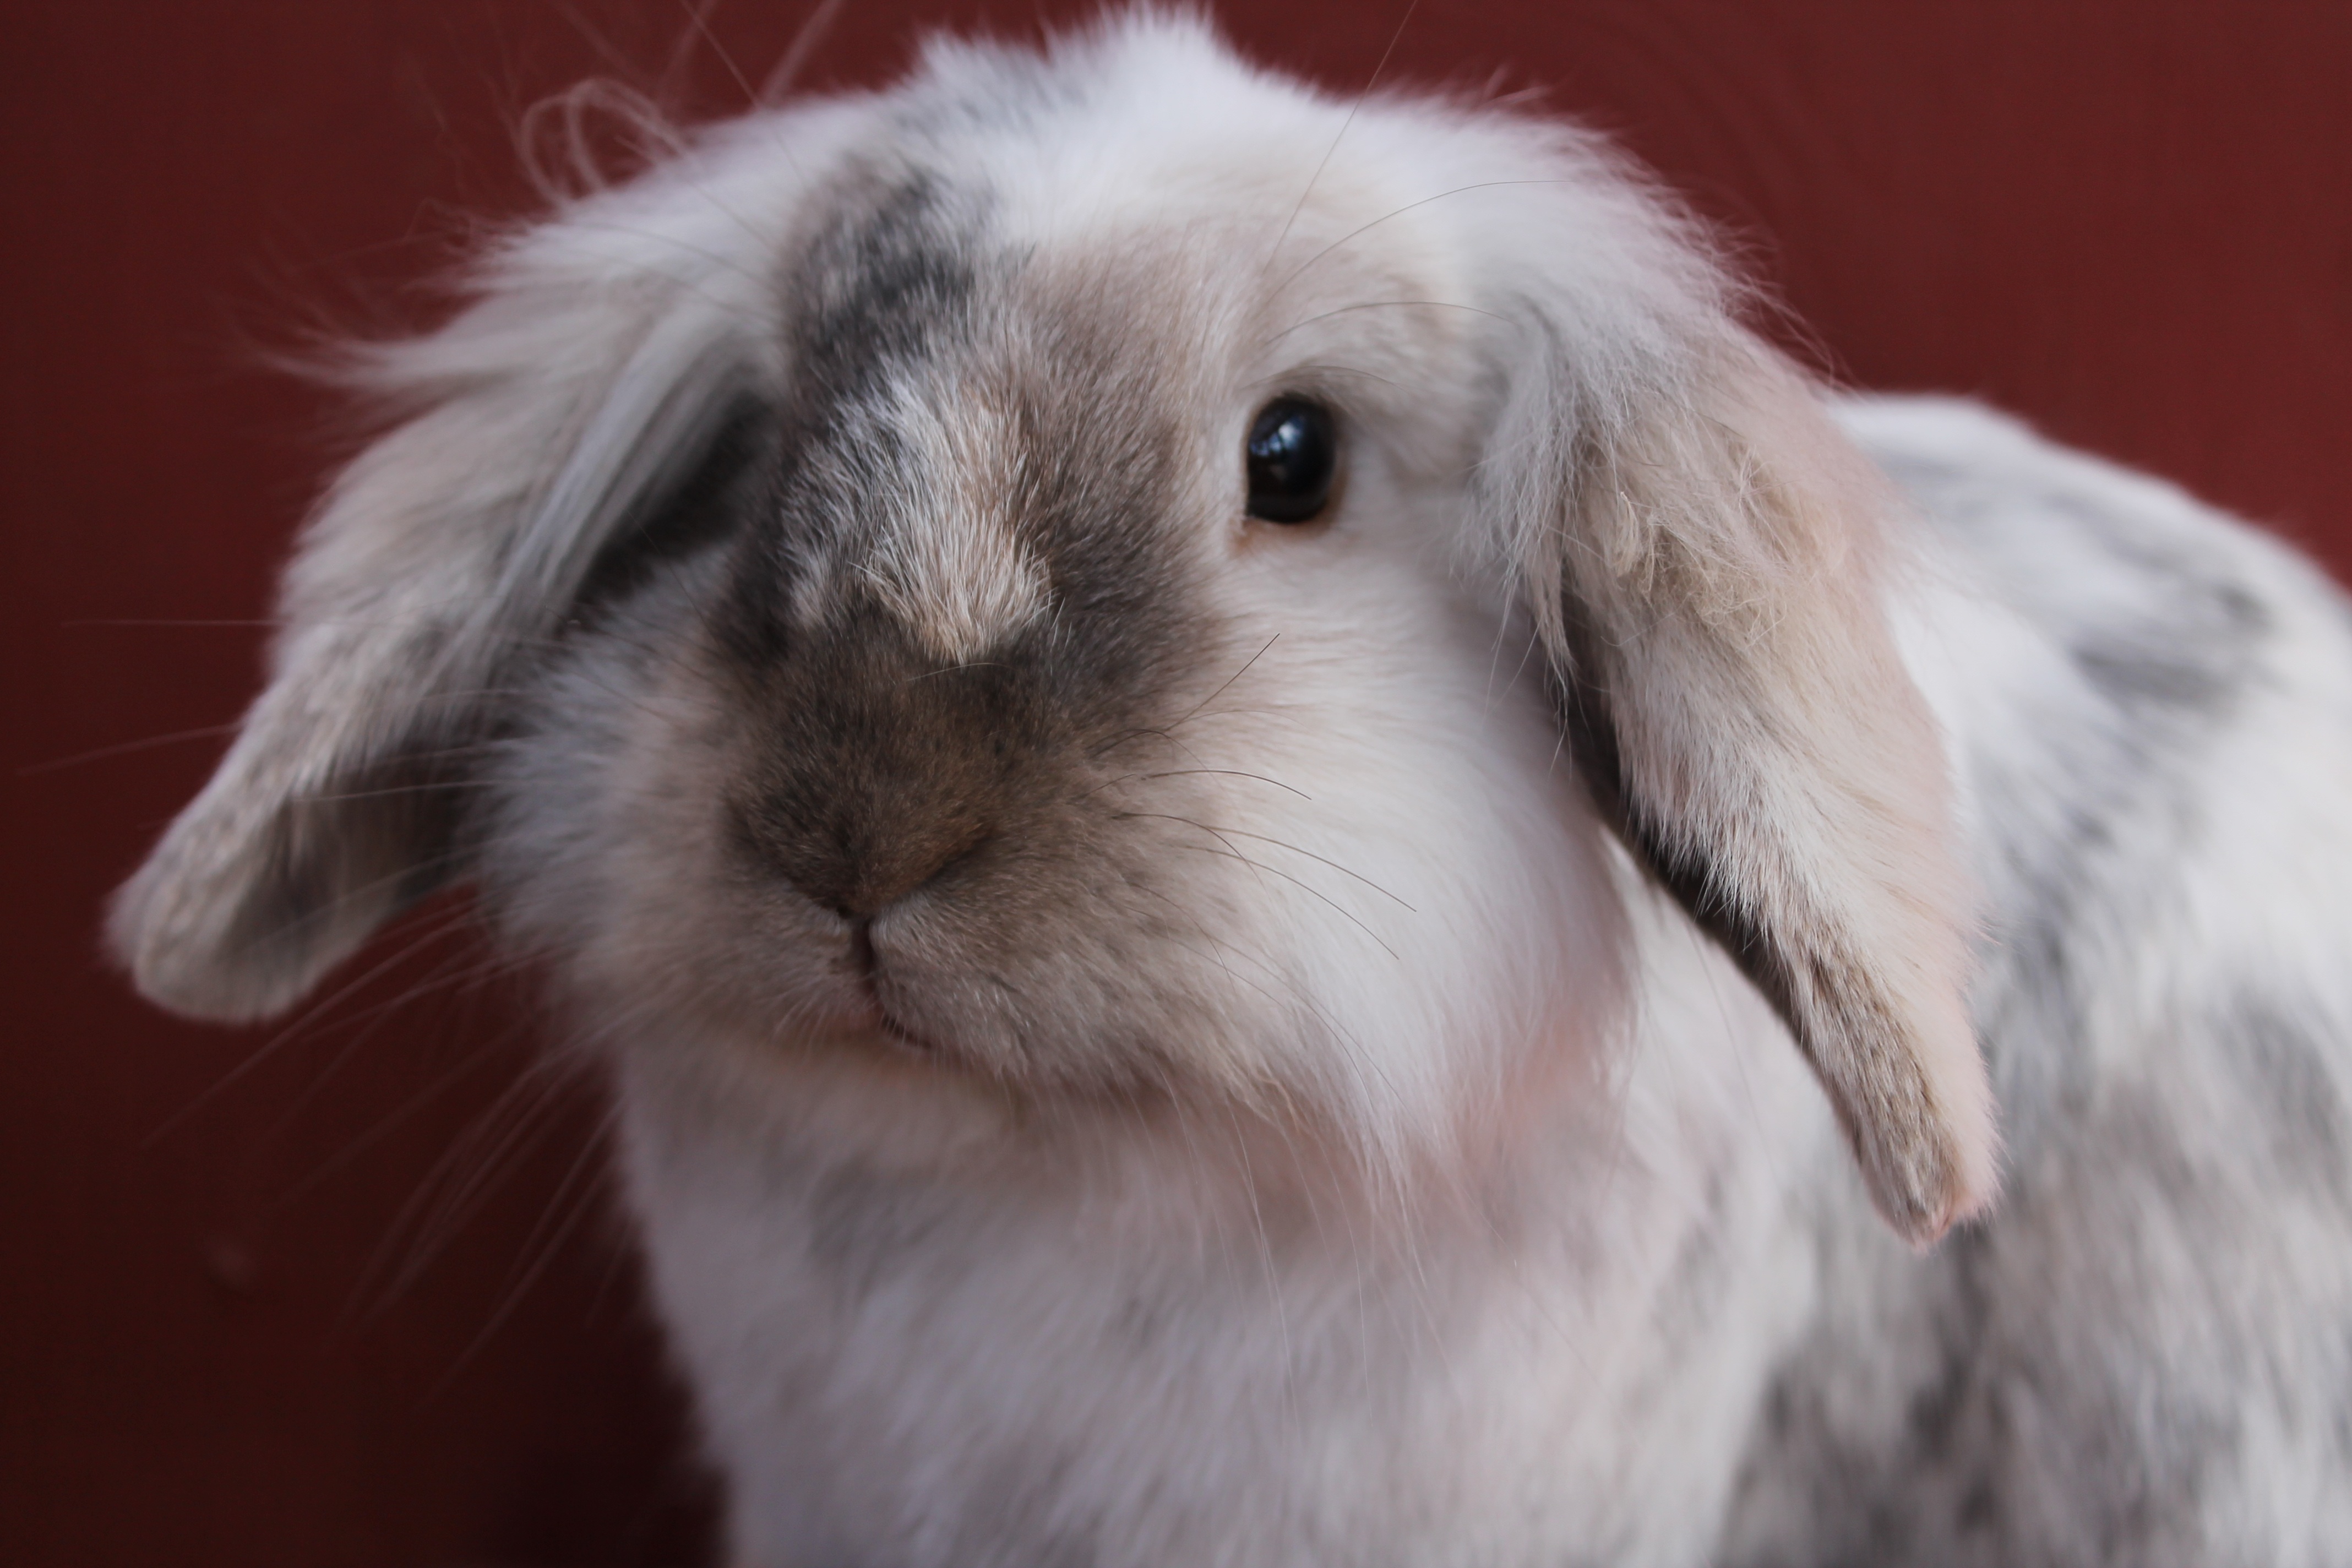
white, cute, fur, fluffy, beak, small, mammal, rabbit, bun, pets, whiskers, silver, furry, vertebrate, creature, adorable, bunny, domestic rabbit, rabits and hares